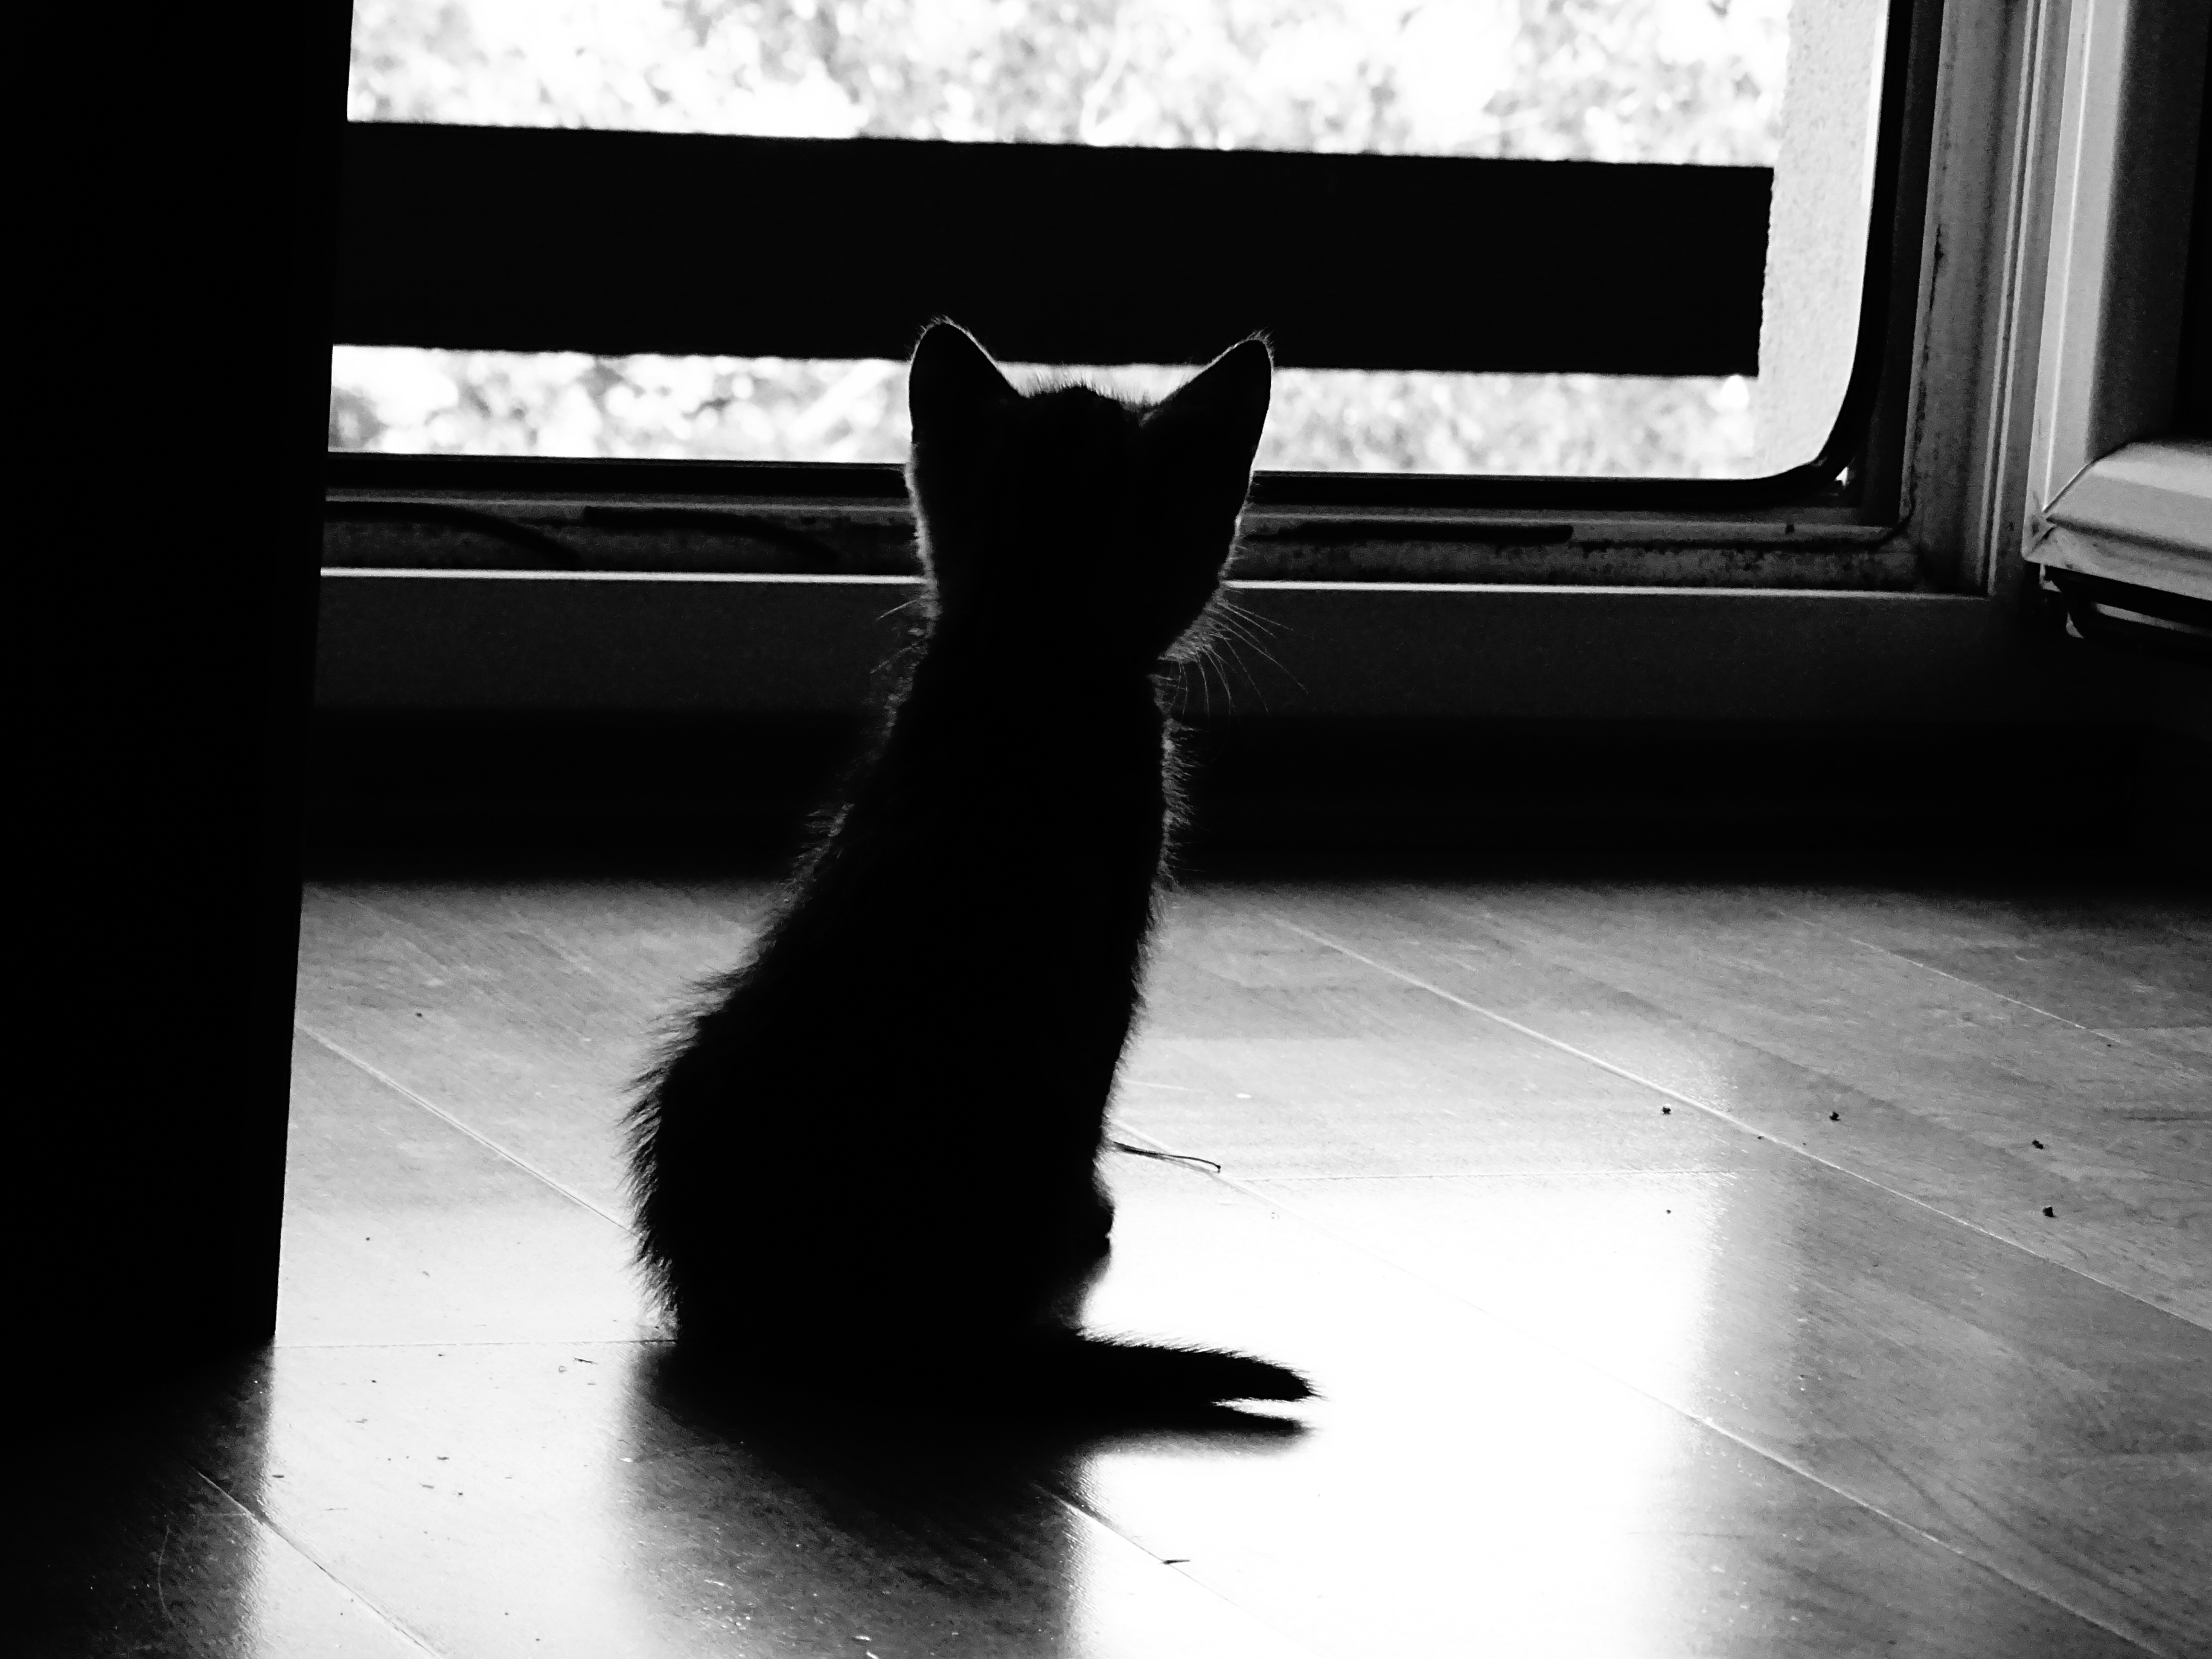
hand, silhouette, light, black and white, white, photography, cat, sitting, shadow, darkness, black, monochrome, photograph, baby cat, monochrome photography, film noir, human positions